Butch Wynegar

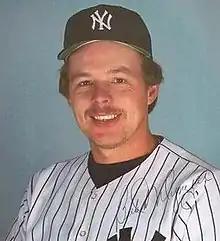
Wynegar in 1984

Harold Delano "Butch" Wynegar Jr. (born March 14, 1956) is an American former professional baseball catcher who played 13 seasons in Major League Baseball (MLB). He played for the Minnesota Twins, New York Yankees and California Angels, and was a two-time All Star.